Edmund Sharpe

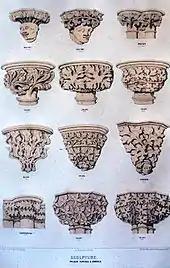
A page with 12 drawings of carved capitals

In his letter of December 1835 to William Whewell, Sharpe also mentioned that plans for at least one church, St Mark's at Witton, west of Blackburn, were already well advanced, and that he was working towards another one, St Saviour's near Bamber Bridge, south of Preston. In addition, he was in contact with the Earl of Derby with a view to designing a church for him near his seat at Knowsley, northeast of Liverpool.